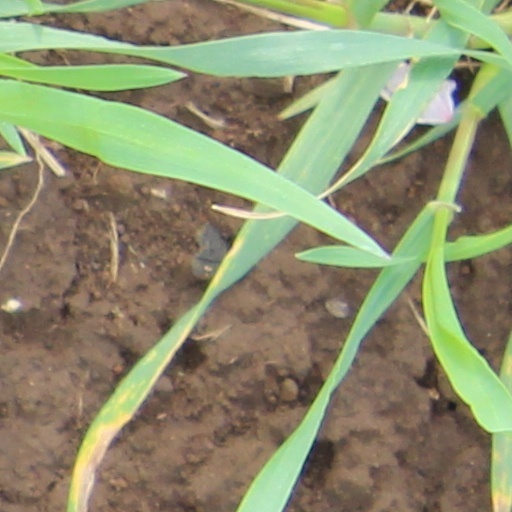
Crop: wheat